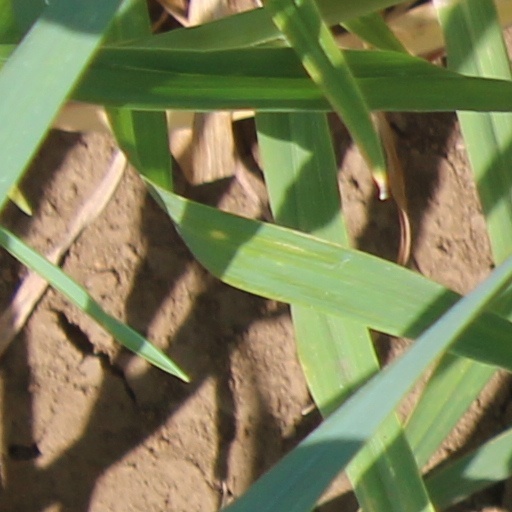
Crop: wheat